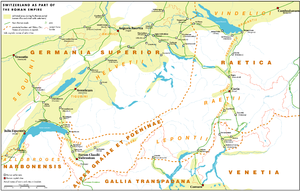
Schweiz' historie / Tidlig historie
Kort over Schweiz under den romerske periode.
Schweiz' historie har en særstilling i Europas historie i og med landets centrale, men alligevel isolerede placering i Alperne.